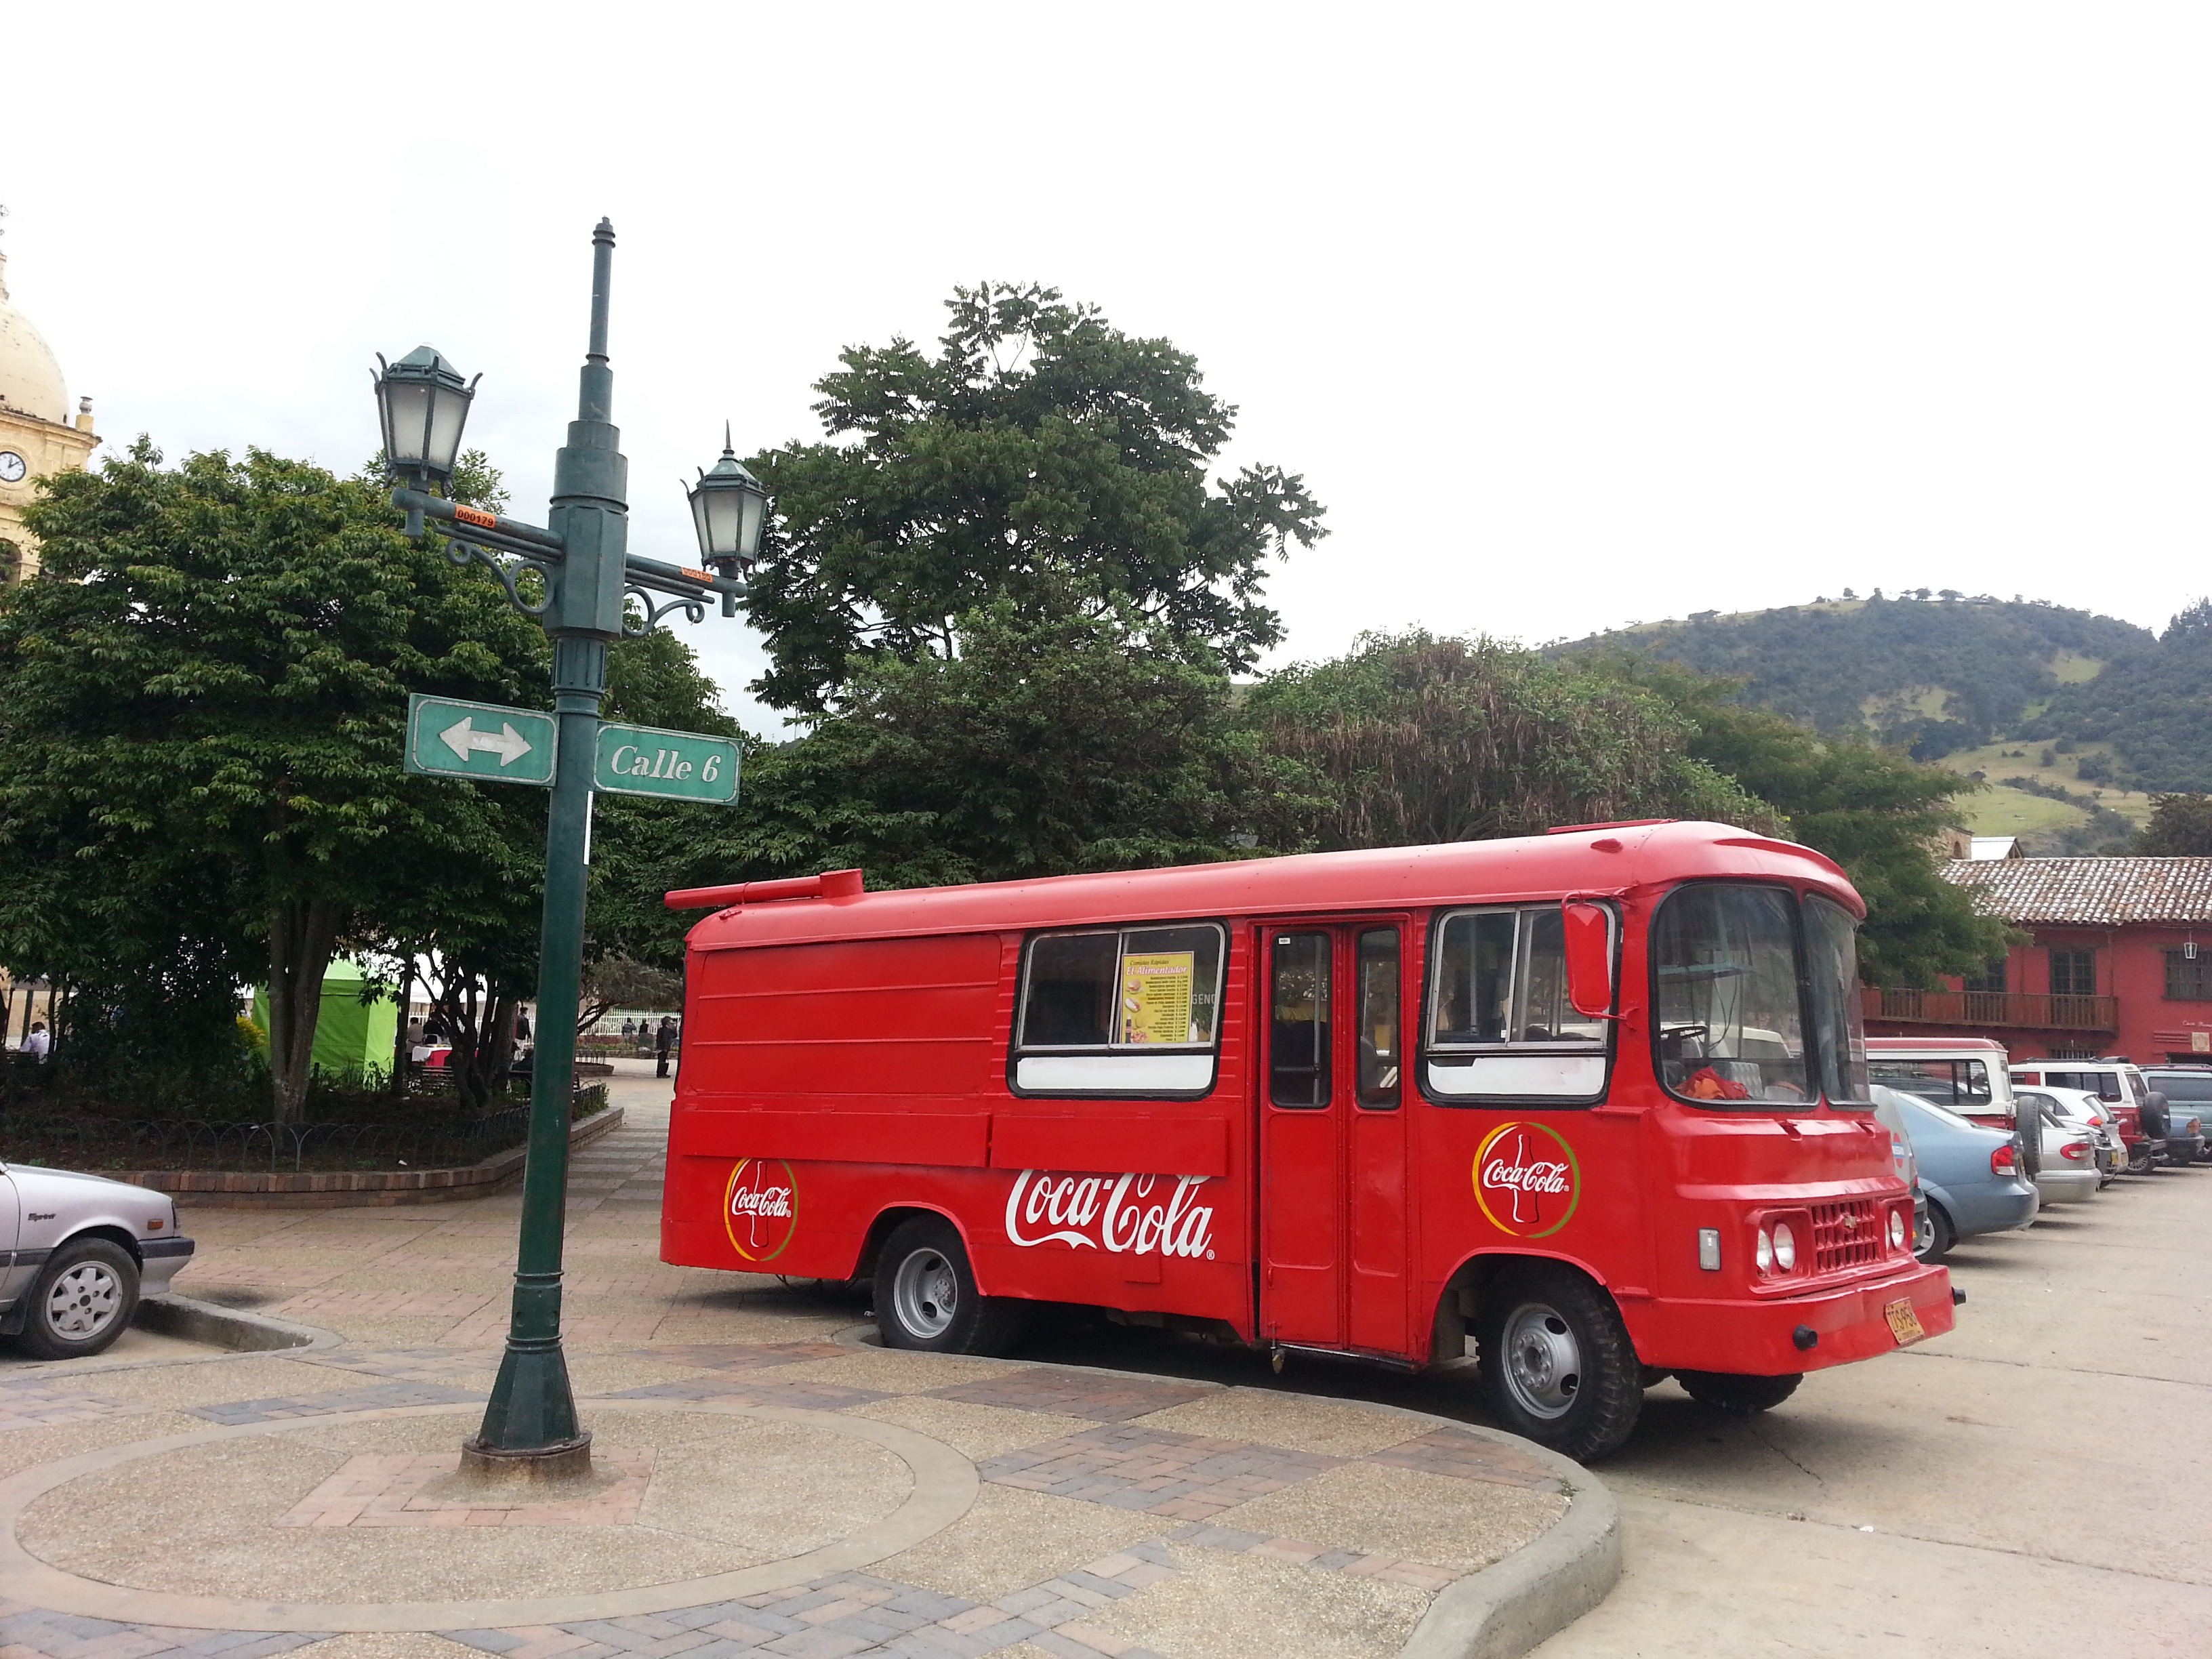
transport, vehicle, public transport, coca cola, bus, colombia, commercial vehicle, bogota, double decker bus, land vehicle, mode of transport, tour bus service